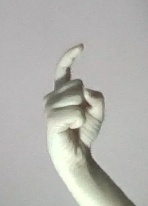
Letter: ra